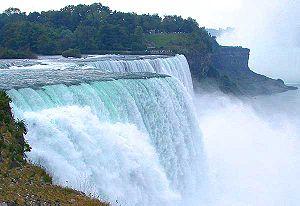
Le Canada a reçu 17,8 millions de touristes en 2007.
La liste de chutes d'eau présentée ci-dessous est un échantillon, classé par continent puis par pays ou État, de chutes d'eau naturelles, ayant acquis une relative notoriété du fait de leur fréquentation et/ou de leurs particularités : dimensions, concrétionnement, aménagements humains, art mobilier, pratiques rituelles, etc.